The Smashing Bird I Used to Know

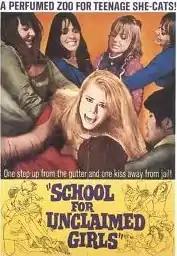
U.S. publicity poster

The Smashing Bird I Used to Know is a 1969 British drama/sexploitation film, directed by Robert Hartford-Davis and starring Renée Asherson, Patrick Mower, Dennis Waterman, Madeleine Hinde and Maureen Lipman. It was written by John Peacock. The film was not released in the U.S. until 1973, retitled by AIP as School for Unclaimed Girls." AIP also reissued the film a year later under their shadow company United Producers Organization as Hell House Girls. It is also known as House of Unclaimed Women".